Film capacitor

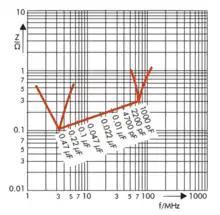
Typical curves of impedances for film capacitors with different capacitance values

The impedance is a measure of the ability of the capacitor to pass alternating currents. The lower the impedance, the more easily alternating currents can be passed through the capacitor. Film capacitors are characterized by very small impedance values and very high resonant frequencies, especially when compared to electrolytic capacitors.